City of Light (horse)

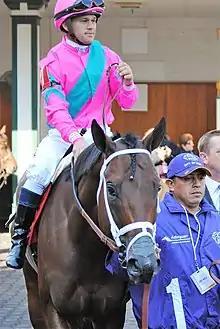
City of Light with jockey Javier Castellano at the 2018 Breeders' Cup

City of Light then trained up to the Breeders' Cup Dirt Mile held on November 3 at Churchill Downs. Because Churchill Downs has an extended chute on the backstretch, the horses would only need to go around one turn, turning the race into an extended sprint. City of Light was the second choice behind the undefeated Catalina Cruiser. Other highly regarded entries included Seeking the Soul (Ack Ack Stakes), Bravazo (second in Preakness Stakes) and Firenze Fire (Dwyer Stakes). Having drawn post position one, City of Light was urged to the early lead in order to avoid getting trapped on the rail. He set a fast opening of 22.64 seconds for the first quarter-mile and 45.16 for the half. He opened up a two length lead around the turn and easily held off the late run of Seeking the Soul to win by lengths.